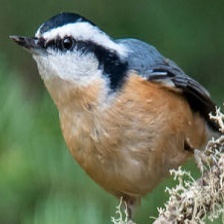
Species: CRESTED NUTHATCH
Scientific name: SITTA CAROLINENSIS